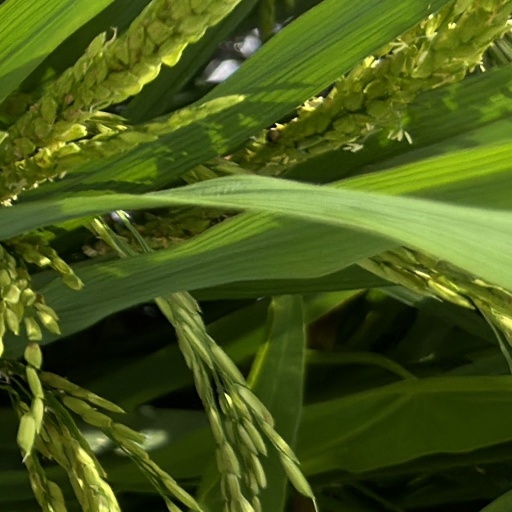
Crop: rice